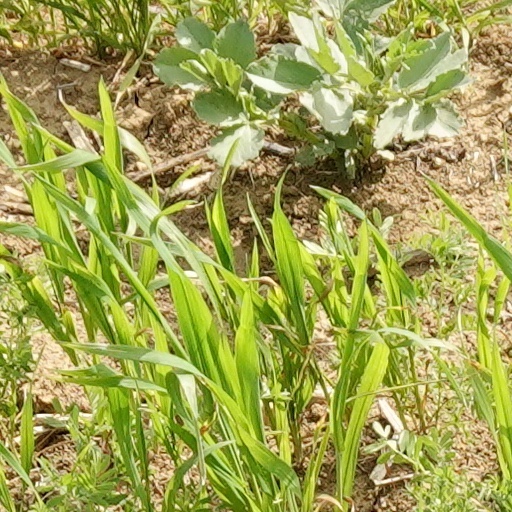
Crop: wheat